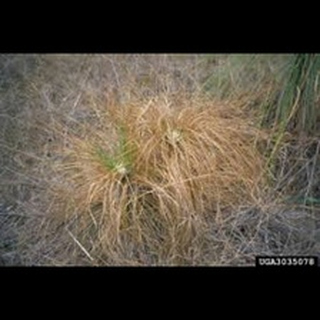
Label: wheat_tan_spot